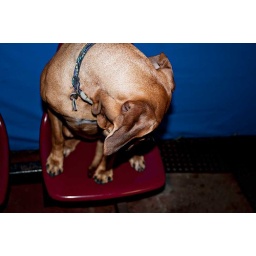
the seats in the designated dog area aren't even comfortable for dogs